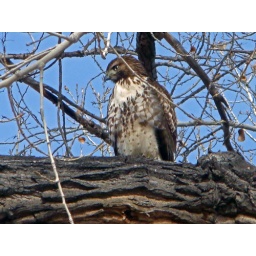
DSC08269 juvenile red tail hawk in tree